Commercial Bay Shopping Centre

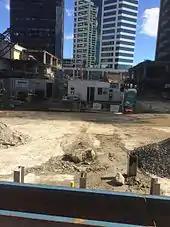
Downtown Shopping Centre after demolition

In 2008, Westfield received approval via non-notified resource consent for a 41-storey office skyscraper (including a 2 level retail podium) on the site. The permission came under fire, as it was granted without protection requirements for a future rail tunnel from Britomart Transport Centre, which would have to pass under the building. However, in October 2008, ONTRACK noted that it had reached an agreement in principle with the owners of Westfield Downtown to allow the tunnel route to be threaded through the future foundations.